Monetary and Banking Research Institute

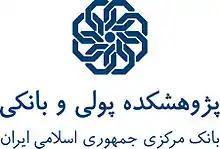

The Monetary and Banking Research Institute (MBRI) (formerly known as Monetary and Banking Research Academy (MBRA)) is the research arm of the Central Bank of Iran.